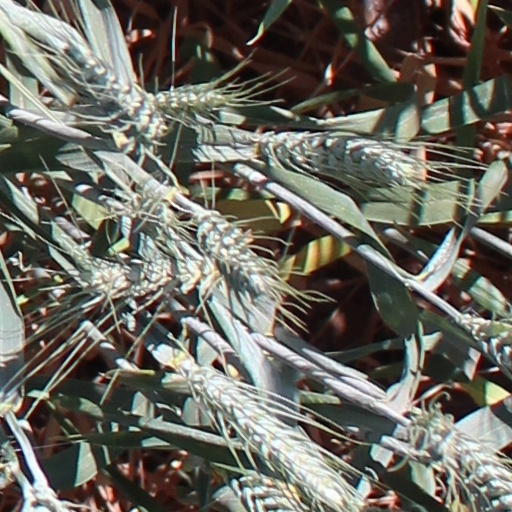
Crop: wheat